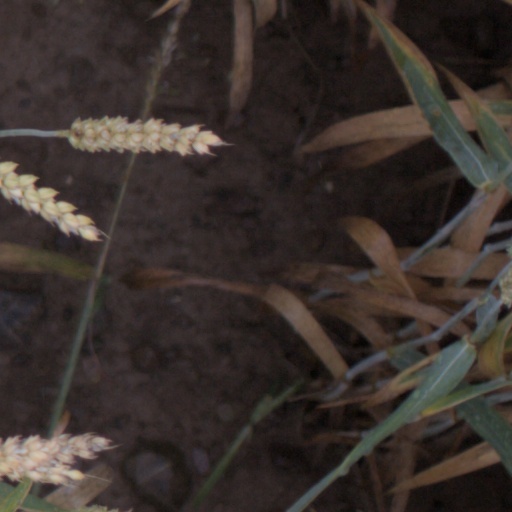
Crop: wheat